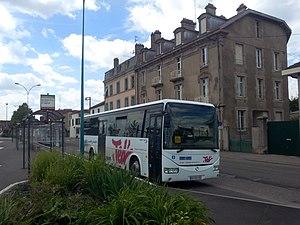
Autocar du réseau départementale à Lunéville